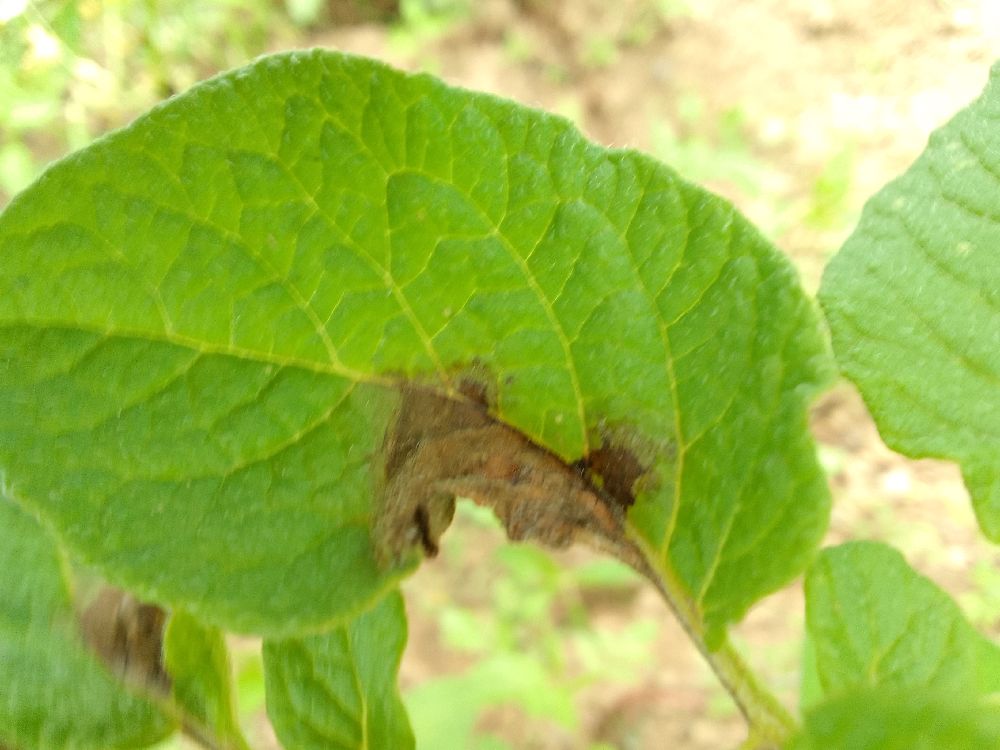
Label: Late blight